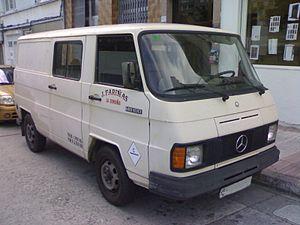
Les voitures de tourisme Mercedes-Benz font partie de la division Mercedes-Benz Cars et de Daimler.
La société IMOSA - Industrias del MOtor S.A. a été créée le 17 novembre 1950.